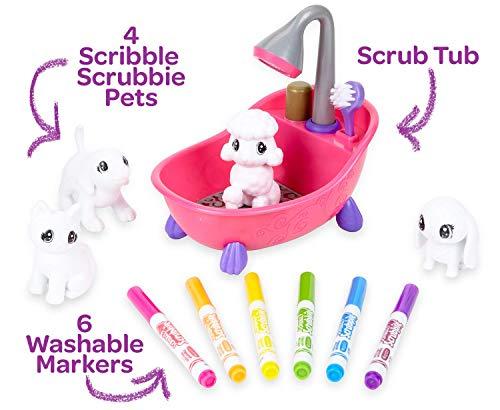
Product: Crayola Scribble Scrubbie Pets Scrub Tub Animal Toy Set, Gift Age 3+
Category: Toys & Games | Dolls & Accessories | Playsets
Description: Crayola scribble scrubbie pets Scrub Tub animal toy set includes 4 washable animal figures, 1 Scrub Tub, 1 scrub brush, 6 washable markers, and an instruction sheet.
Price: $19.97
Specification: ProductDimensions:4.8x13x9.5inches|ItemWeight:1.23pounds|ShippingWeight:1.23pounds(Viewshippingratesandpolicies)|DomesticShipping:ItemcanbeshippedwithinU.S.|InternationalShipping:ThisitemcanbeshippedtoselectcountriesoutsideoftheU.S.LearnMore|ASIN:B079V3BXD7|Itemmodelnumber:74-7249|Manufacturerrecommendedage:36months-15years